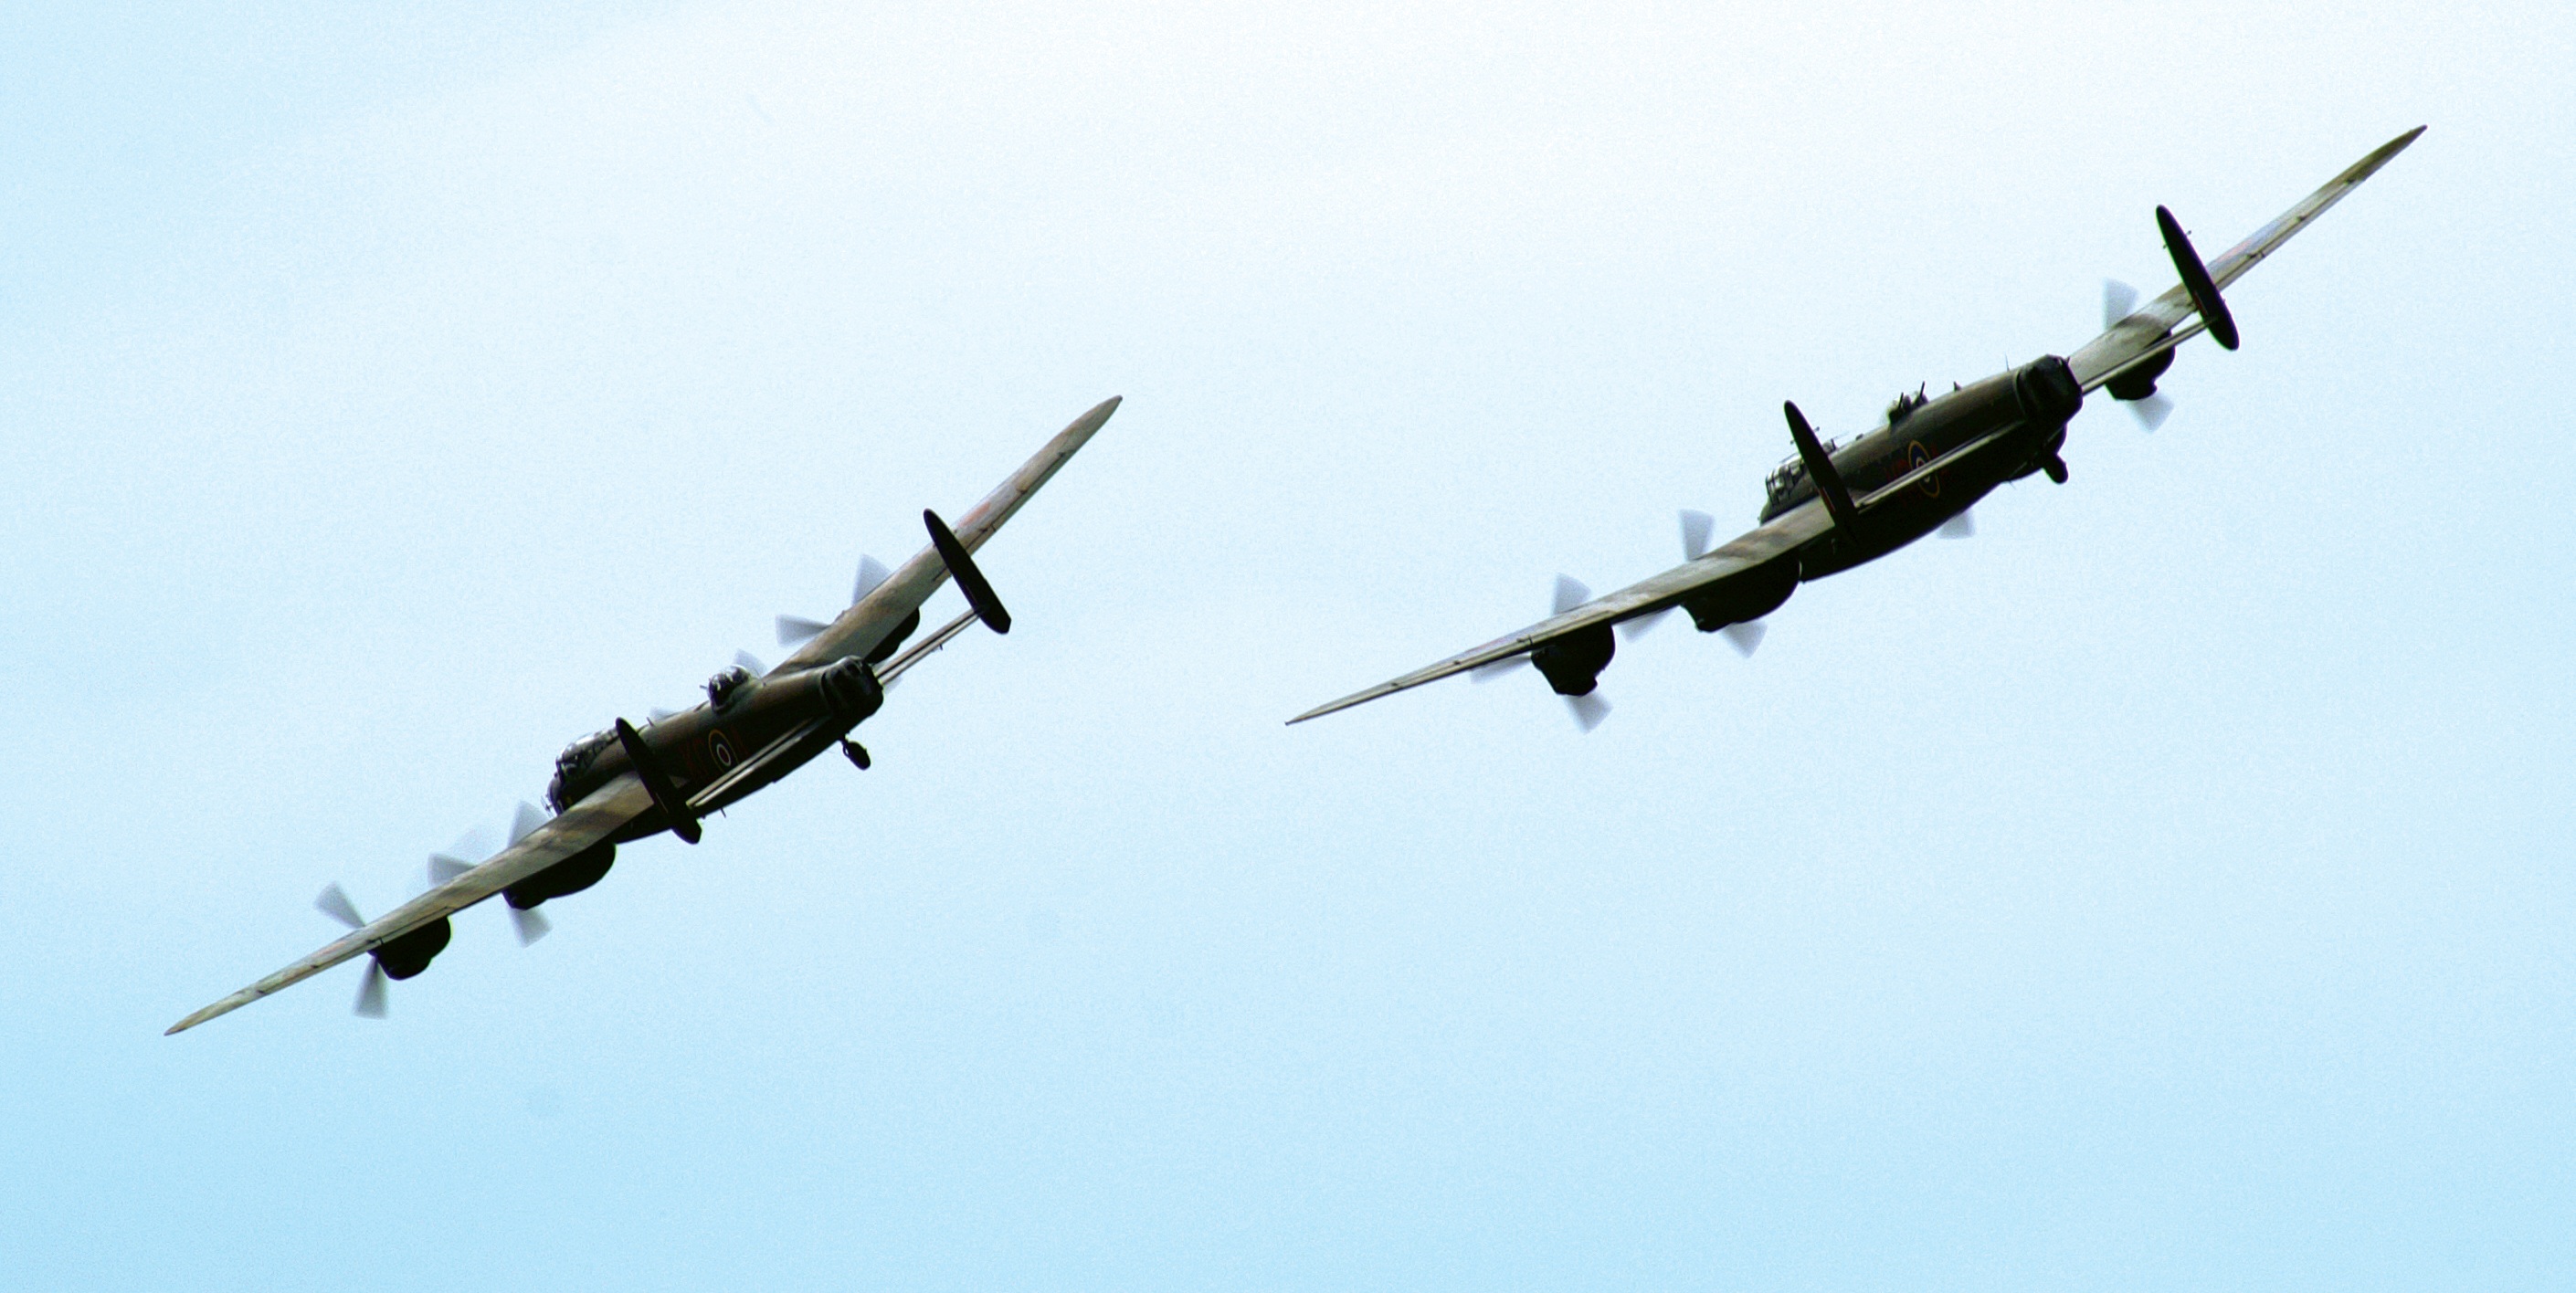
wing, technology, fly, airplane, aircraft, military, vehicle, airline, aviation, flight, historic, weapon, war, battle, aeroplane, engine, history, lancaster, britain, bomb, propeller, bomber, takeoff, air show, air force, jet aircraft, aerobatics, fighter aircraft, military aircraft, atmosphere of earth, general aviation